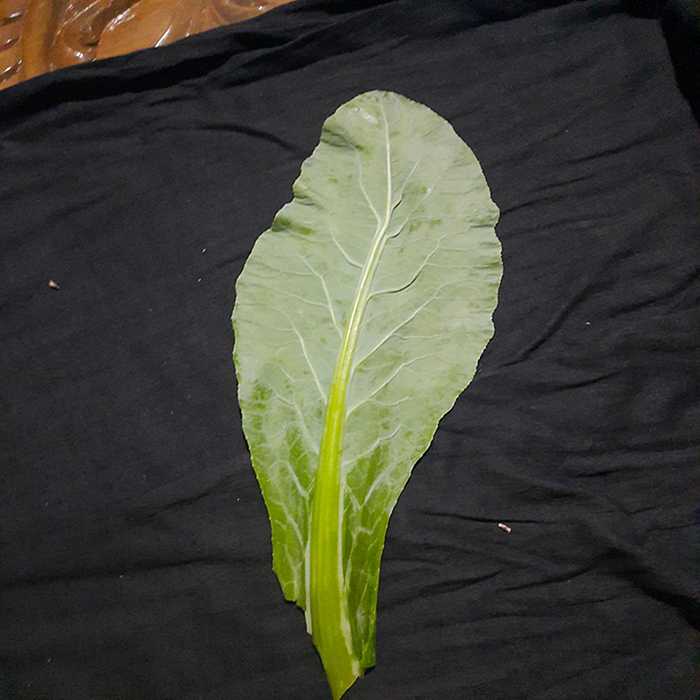
Plant: Cauliflower
Label: Fresh leaf